Philippe Leclerc de Hauteclocque

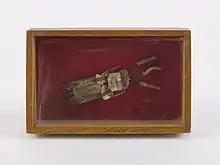
Fragment of a lamp from the crash of Leclerc's B-25 Mitchell.

At the end of the Second World War in Europe in May 1945, Leclerc received command of the French Far East Expeditionary Corps ("Corps expéditionnaire français en Extrême-Orient", CEFEO). He represented France at the surrender of the Japanese Empire in Tokyo Bay on 2 September 1945. On 28 November 1945, he legally changed his name to Jacques-Philippe Leclerc de Hauteclocque, incorporating his Free French pseudonym.